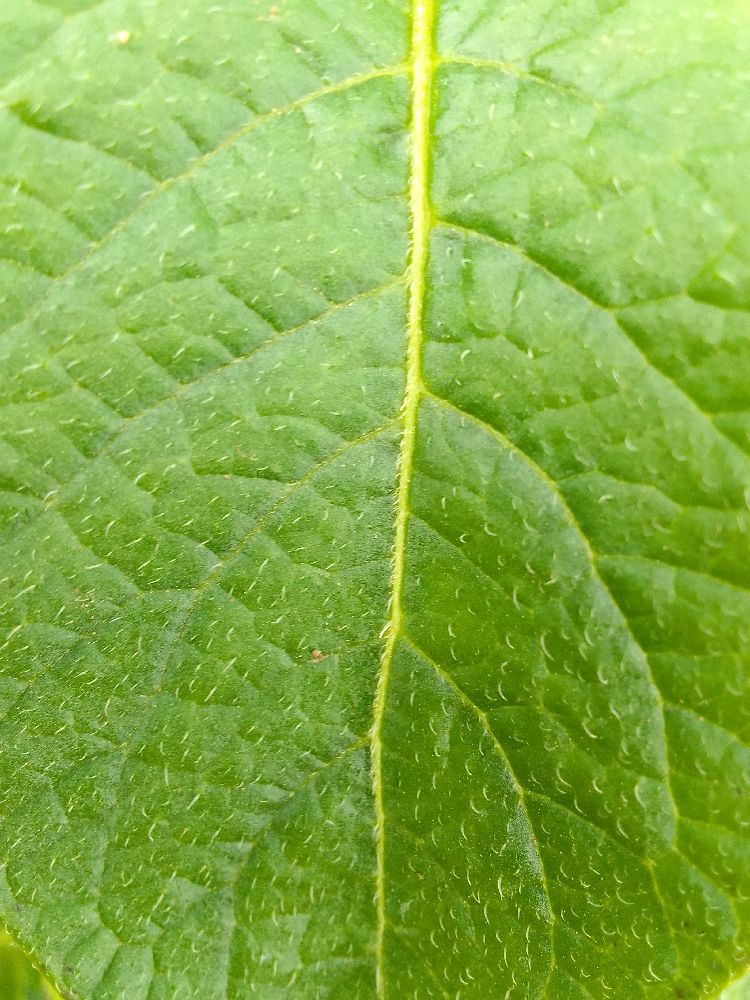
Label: Healthy